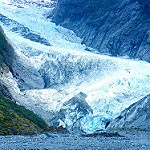
Label: glacier